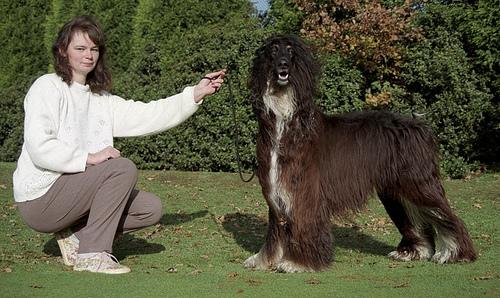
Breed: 222-n000013-Afghan_hound